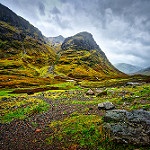
Scene: Outdoor